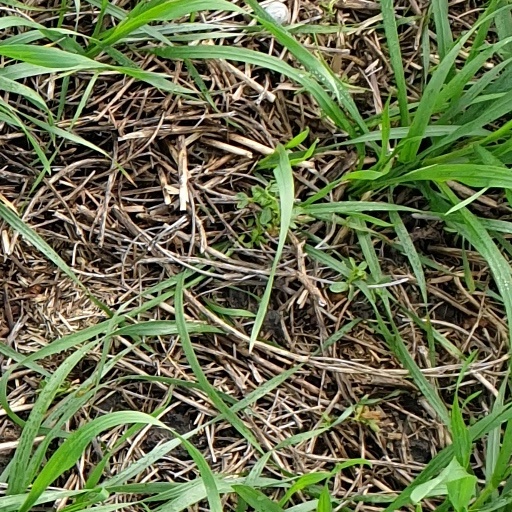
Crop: wheat